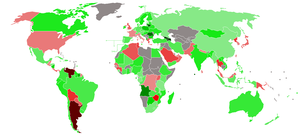
Evolution de l'indice de liberté économique par pays de 1995 (ou 1996) à 2014
L’indice de liberté économique est un indicateur fondé sur un ensemble de dix critères économiques, créé par la Fondation Heritage et le Wall Street Journal. Son objectif affiché est de mesurer la liberté économique dans les différents pays du Monde.